Reims-Gueux

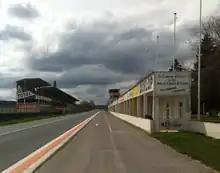
The pit boxes and stands of the former Reims-Gueux circuit pictured in 2016

The last year for Formula One at Reims came in 1966, final sports car competitions were held in 1969 and Motorcycle racing continued for another 3 years. In 1972, Reims-Gueux closed permanently due to financial difficulties. There was to be a historic race held in 1997 but it was cancelled for technical reasons several months before it was due to take place and by 2002, the bulldozers arrived to demolish some portions of the track. A few sections of the old circuit are still visible today around the pit lane, at the D26 / D27 round-about and a part of the D26 extension at the Hovette corner to what once was the 1953 Muizon hair-pin (visible on current sat. images).